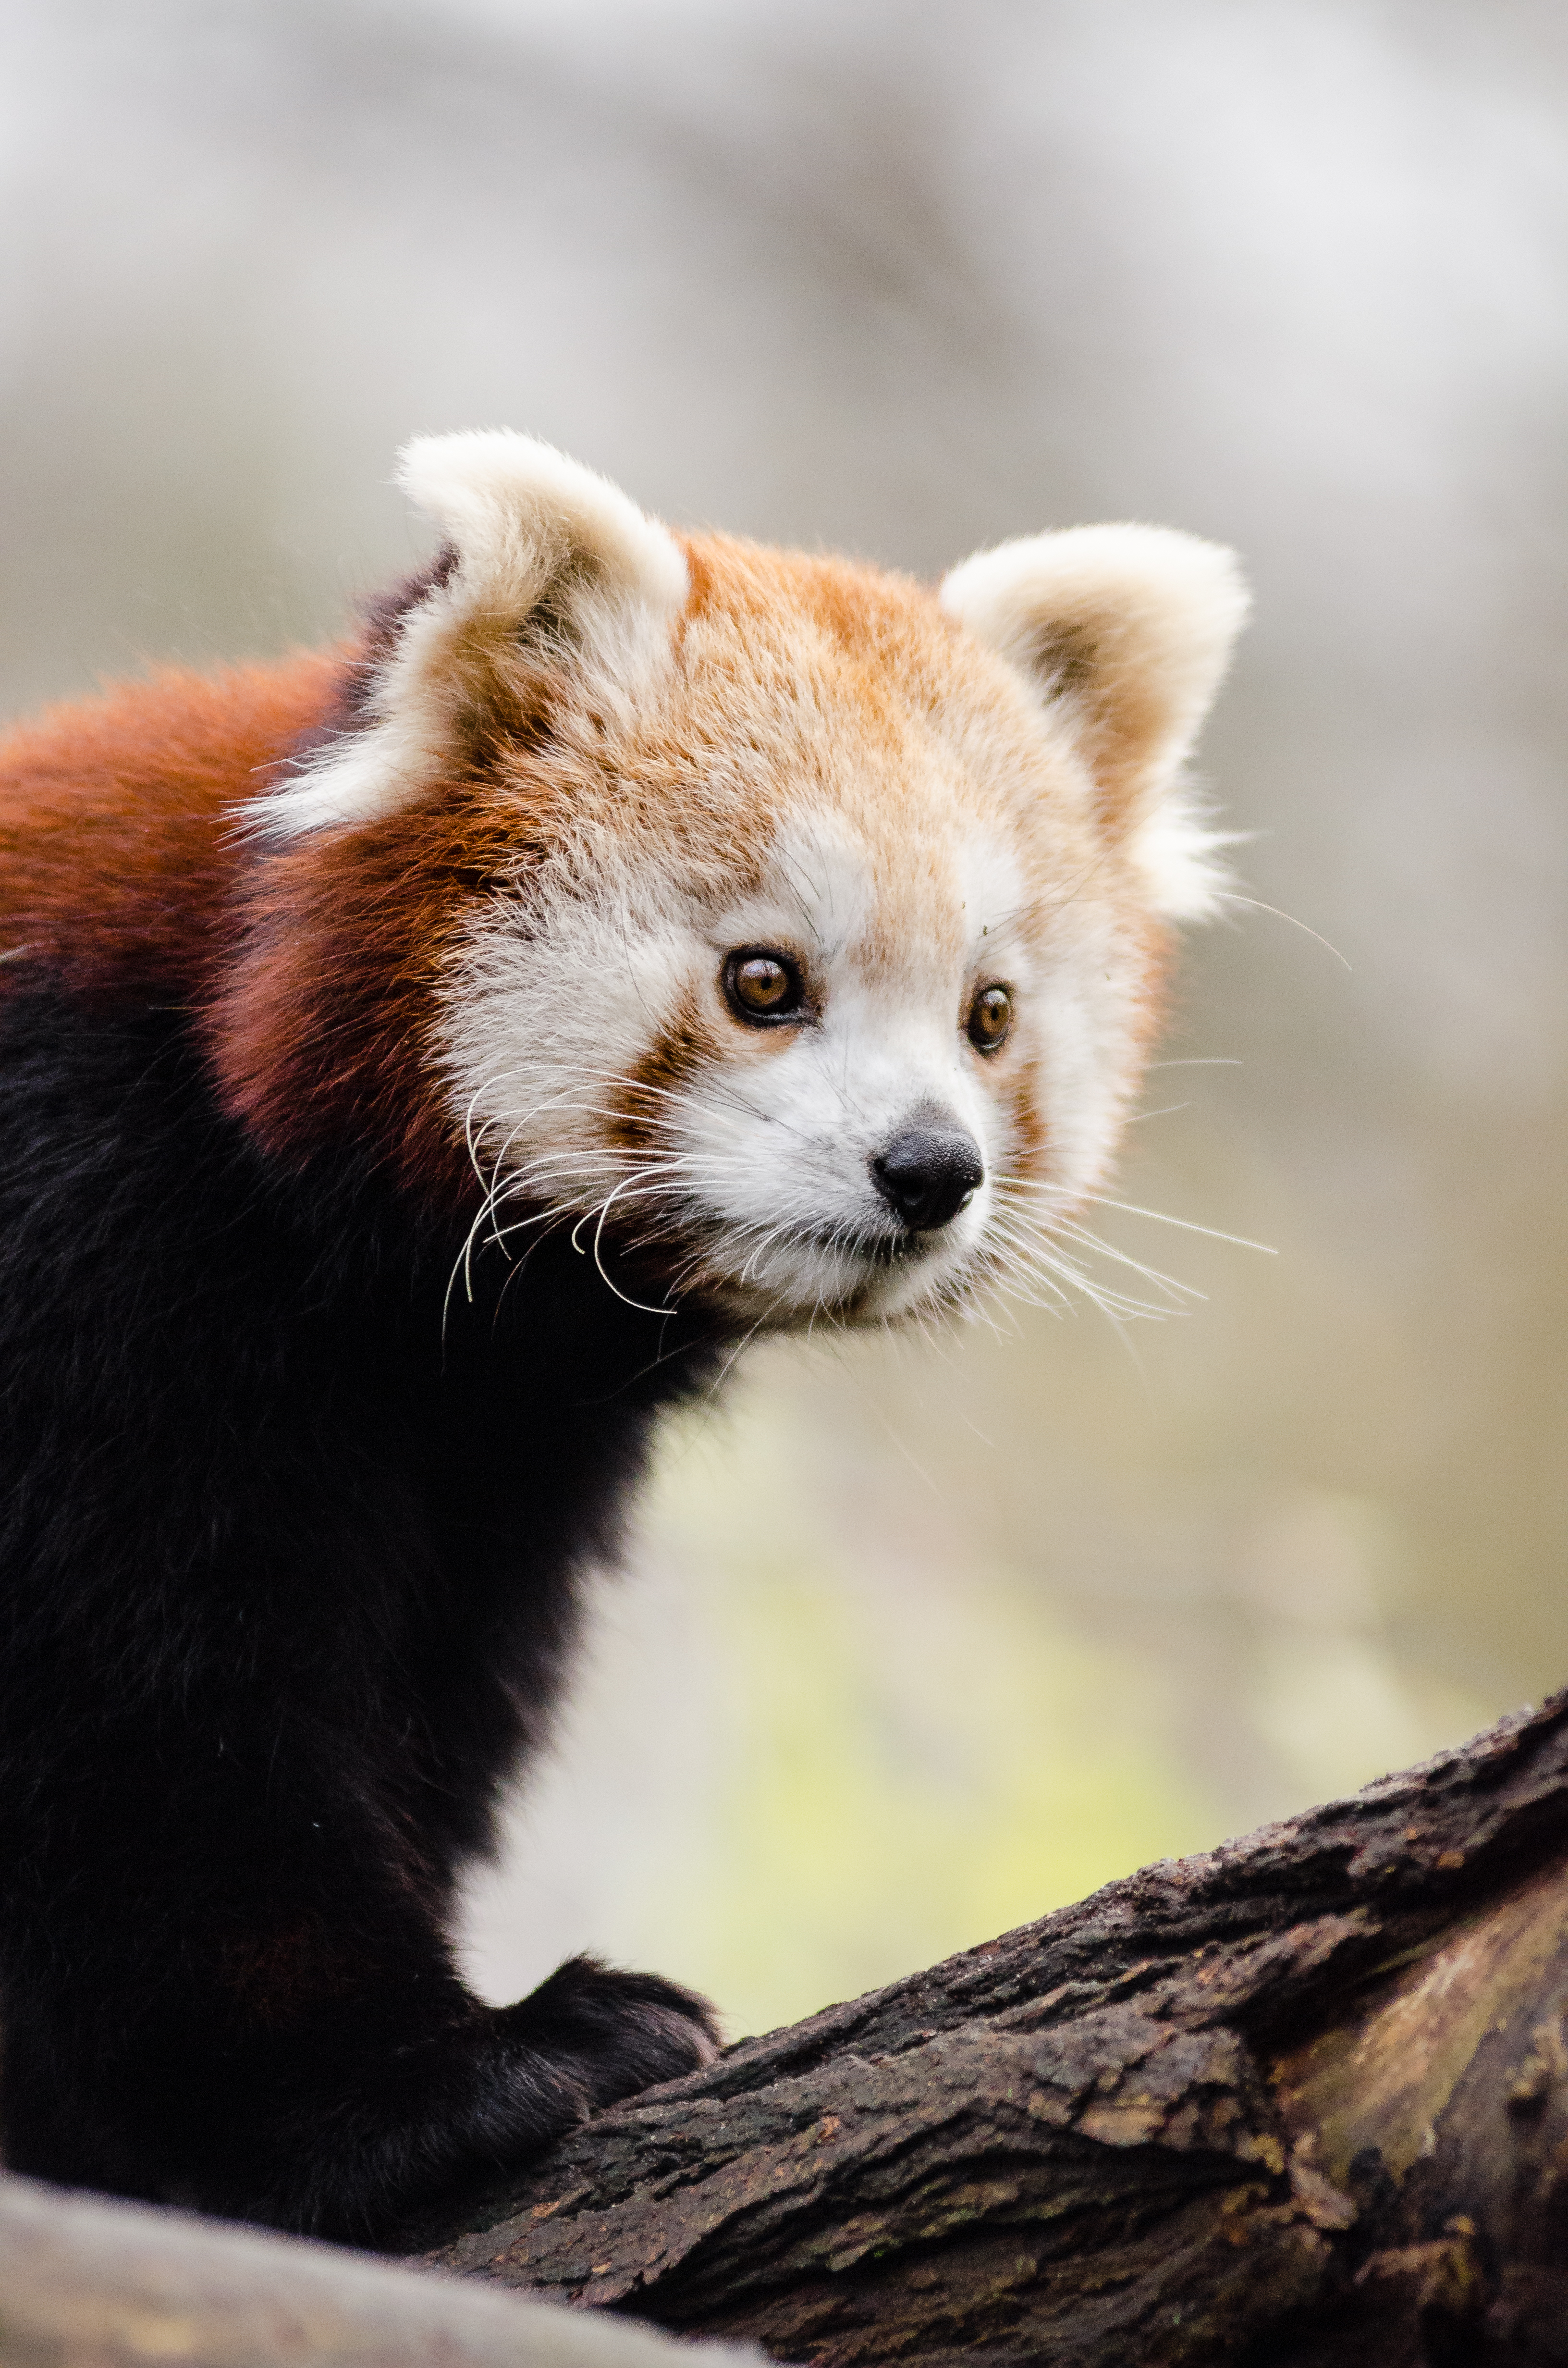
tree, nature, cold, winter, bokeh, vintage, sweet, feet, animal, cute, female, wildlife, zoo, fur, orange, young, green, high, red, foot, mammal, nikon, fauna, red panda, panda, 2015, face, nose, whiskers, paw, tail, animals, ears, endangered, vertebrate, germany, deutschland, natur, paws, tier, iso, ss, fell, grn, gesicht, baum, adorable, bamboo, d7000, roter, kleiner, niedlich, sues, suess, species, bedrohte, tierart, tierpark, weiblich, jungtier, jung, ohren, schwanz, nase, bedroht, ailurus, fulgens, mozilla, firefox, wochenende, weekend, kalt, carnivoran, dog breed group